Georg Friedrich Wilhelm Rümker

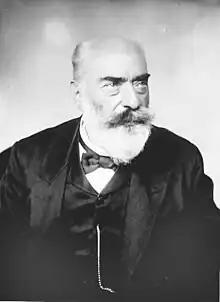
Georg Friedrich Wilhelm Rümker

Born at Hamburg, Georg Rümker was the son of Carl Ludwig Christian Rümker. He was astronomer at the observatory at Durham, England, from 1853 to 1856. He then became assistant at the "Hamburger Sternwarte" (Hamburg Observatory), then located at Stadtwall, and in 1862 was appointed director. He served as director until his death in 1900. He was succeeded by Richard Schorr.